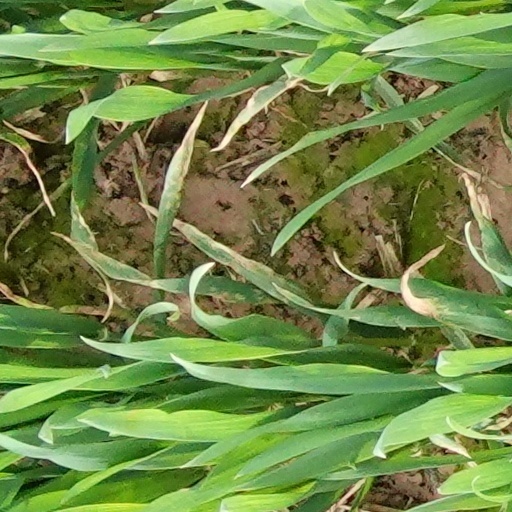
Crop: wheat